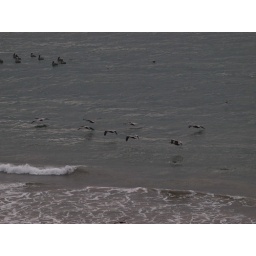
J1013064 pelicans flying low over water